Brussels and the European Union

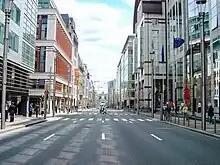
The Rue de la Loi/Wetstraat is set to be rebuilt with taller and more open buildings.

Brussels is a centre of political activity with ambassadors to Belgium, NATO and the EU being based in the city. It hosts 120 international institutions, 181 embassies and more than 2,500 diplomats, making it the second centre of diplomatic relations in the world (after New York City). There is also a greater number of press corps in the city with media outlets in every EU member state having a Brussels correspondent and there are 10,000 lobbyists registered. The presence of the EU and the other international bodies has, for example, led to there being more ambassadors and journalists in Brussels than in Washington, D.C.